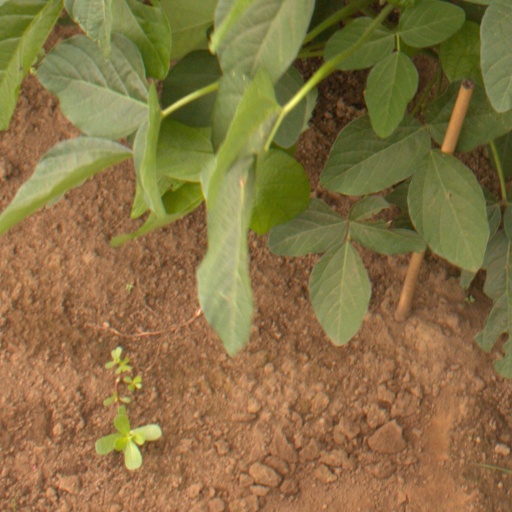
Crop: soybean